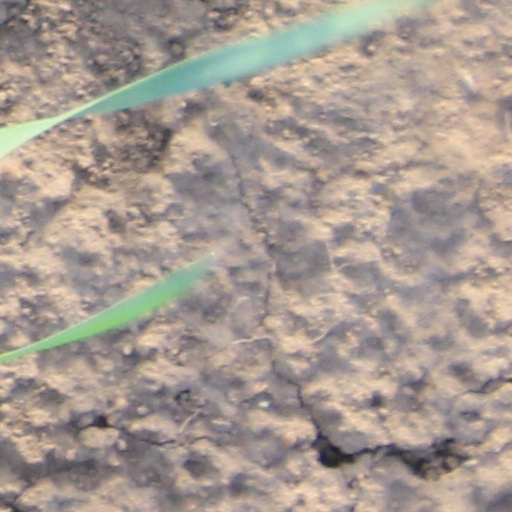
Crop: wheat